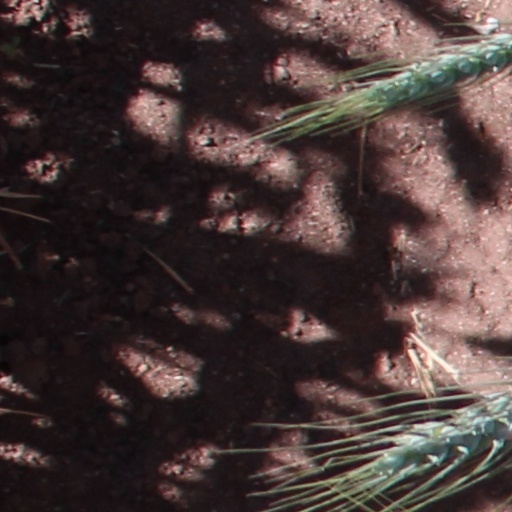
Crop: wheat